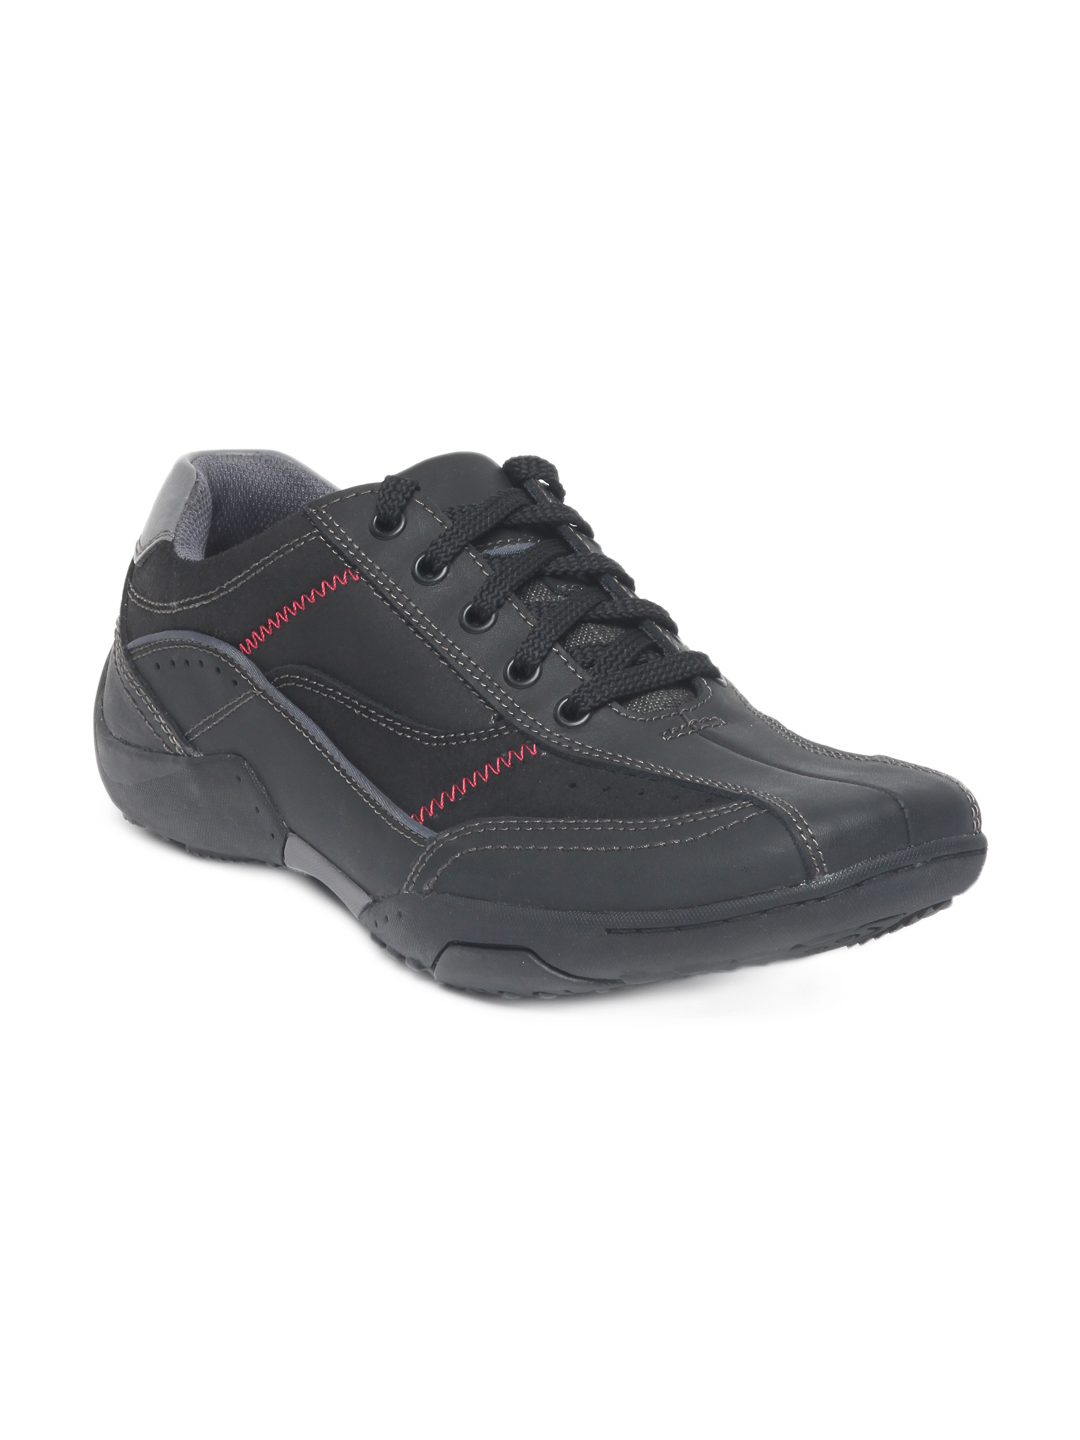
Clarks Men Black Casual Shoes
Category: Footwear / Shoes / Casual Shoes
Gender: Men
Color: Black
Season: Spring 2012
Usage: Casual